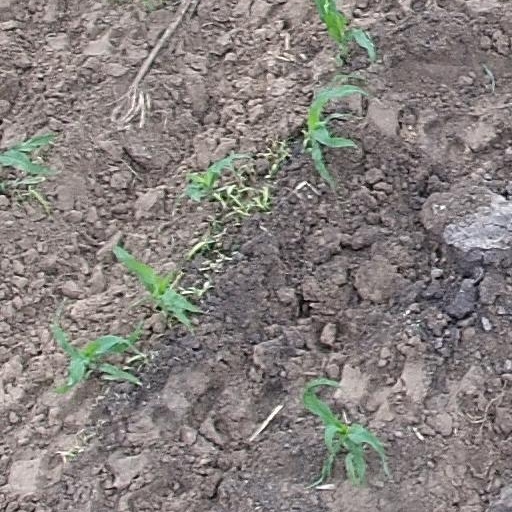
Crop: maize; corn